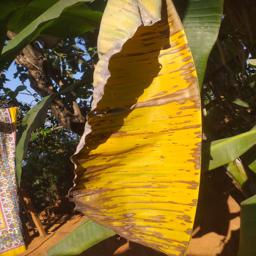
Label: MALBHOG LEAF